Kith Meng

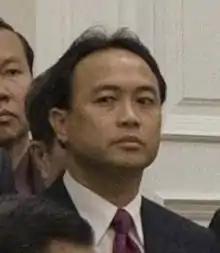
Kith Meng at a state dinner 2010

Commentators have compared Meng to other well-known Asian tycoons including Singapore's Lee Kuan Yew and Thailand's Thaksin Shinawatra. However, Meng has downplayed suggestions he may one day stand for Prime Minister, saying, "leave politics to the politicians". Still, Meng often accompanies Cambodia's Prime Minister Hun Sen abroad to help promote Cambodia's economic interests and is a strong supporter of Hun Sen. Meng carries the honorary title of "Neak Oknha", a title bestowed by the Royal Family on those who make contributions of $10,000,000 or more.